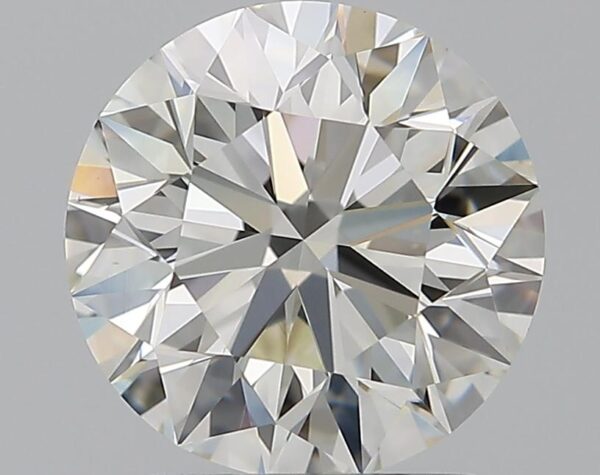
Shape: round
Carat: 1.9
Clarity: VS1
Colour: I
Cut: EX
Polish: EX
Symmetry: EX
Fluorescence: N
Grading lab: GIA
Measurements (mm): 7.84 x 7.89 x 4.96